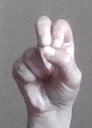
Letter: gaaf